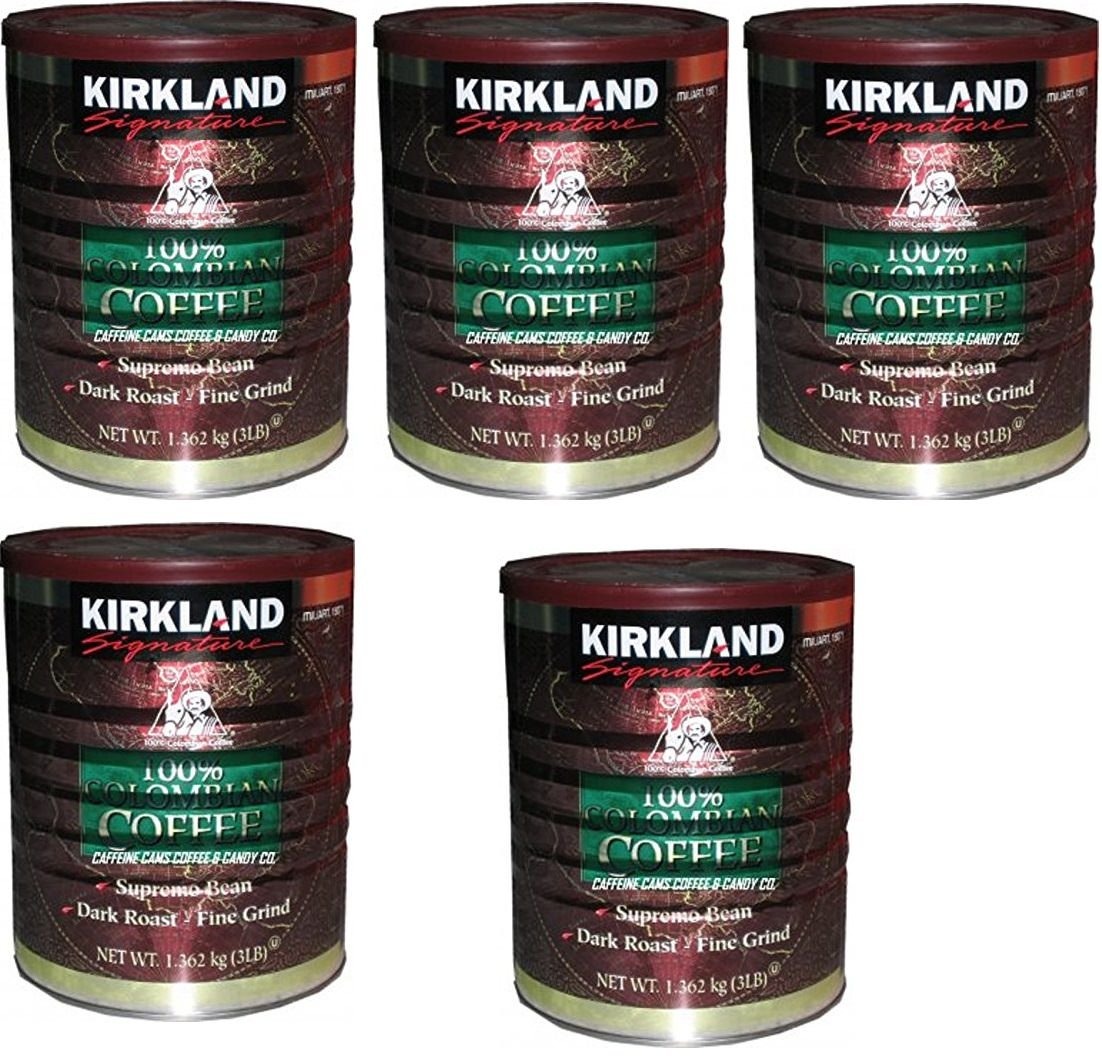
Item Name: Kirkland Signature 100% Colombian Coffee, 15 LB
Value: 240.0
Unit: Fl Oz

Price: 31.64